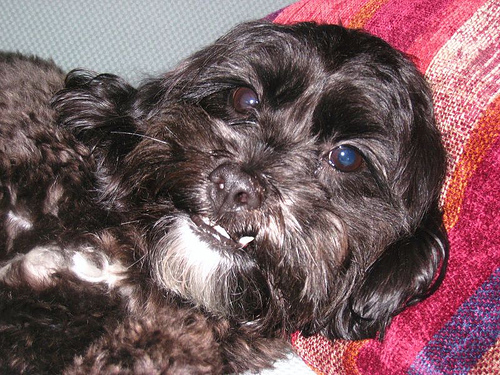
Animal: dog
Breed: havanese